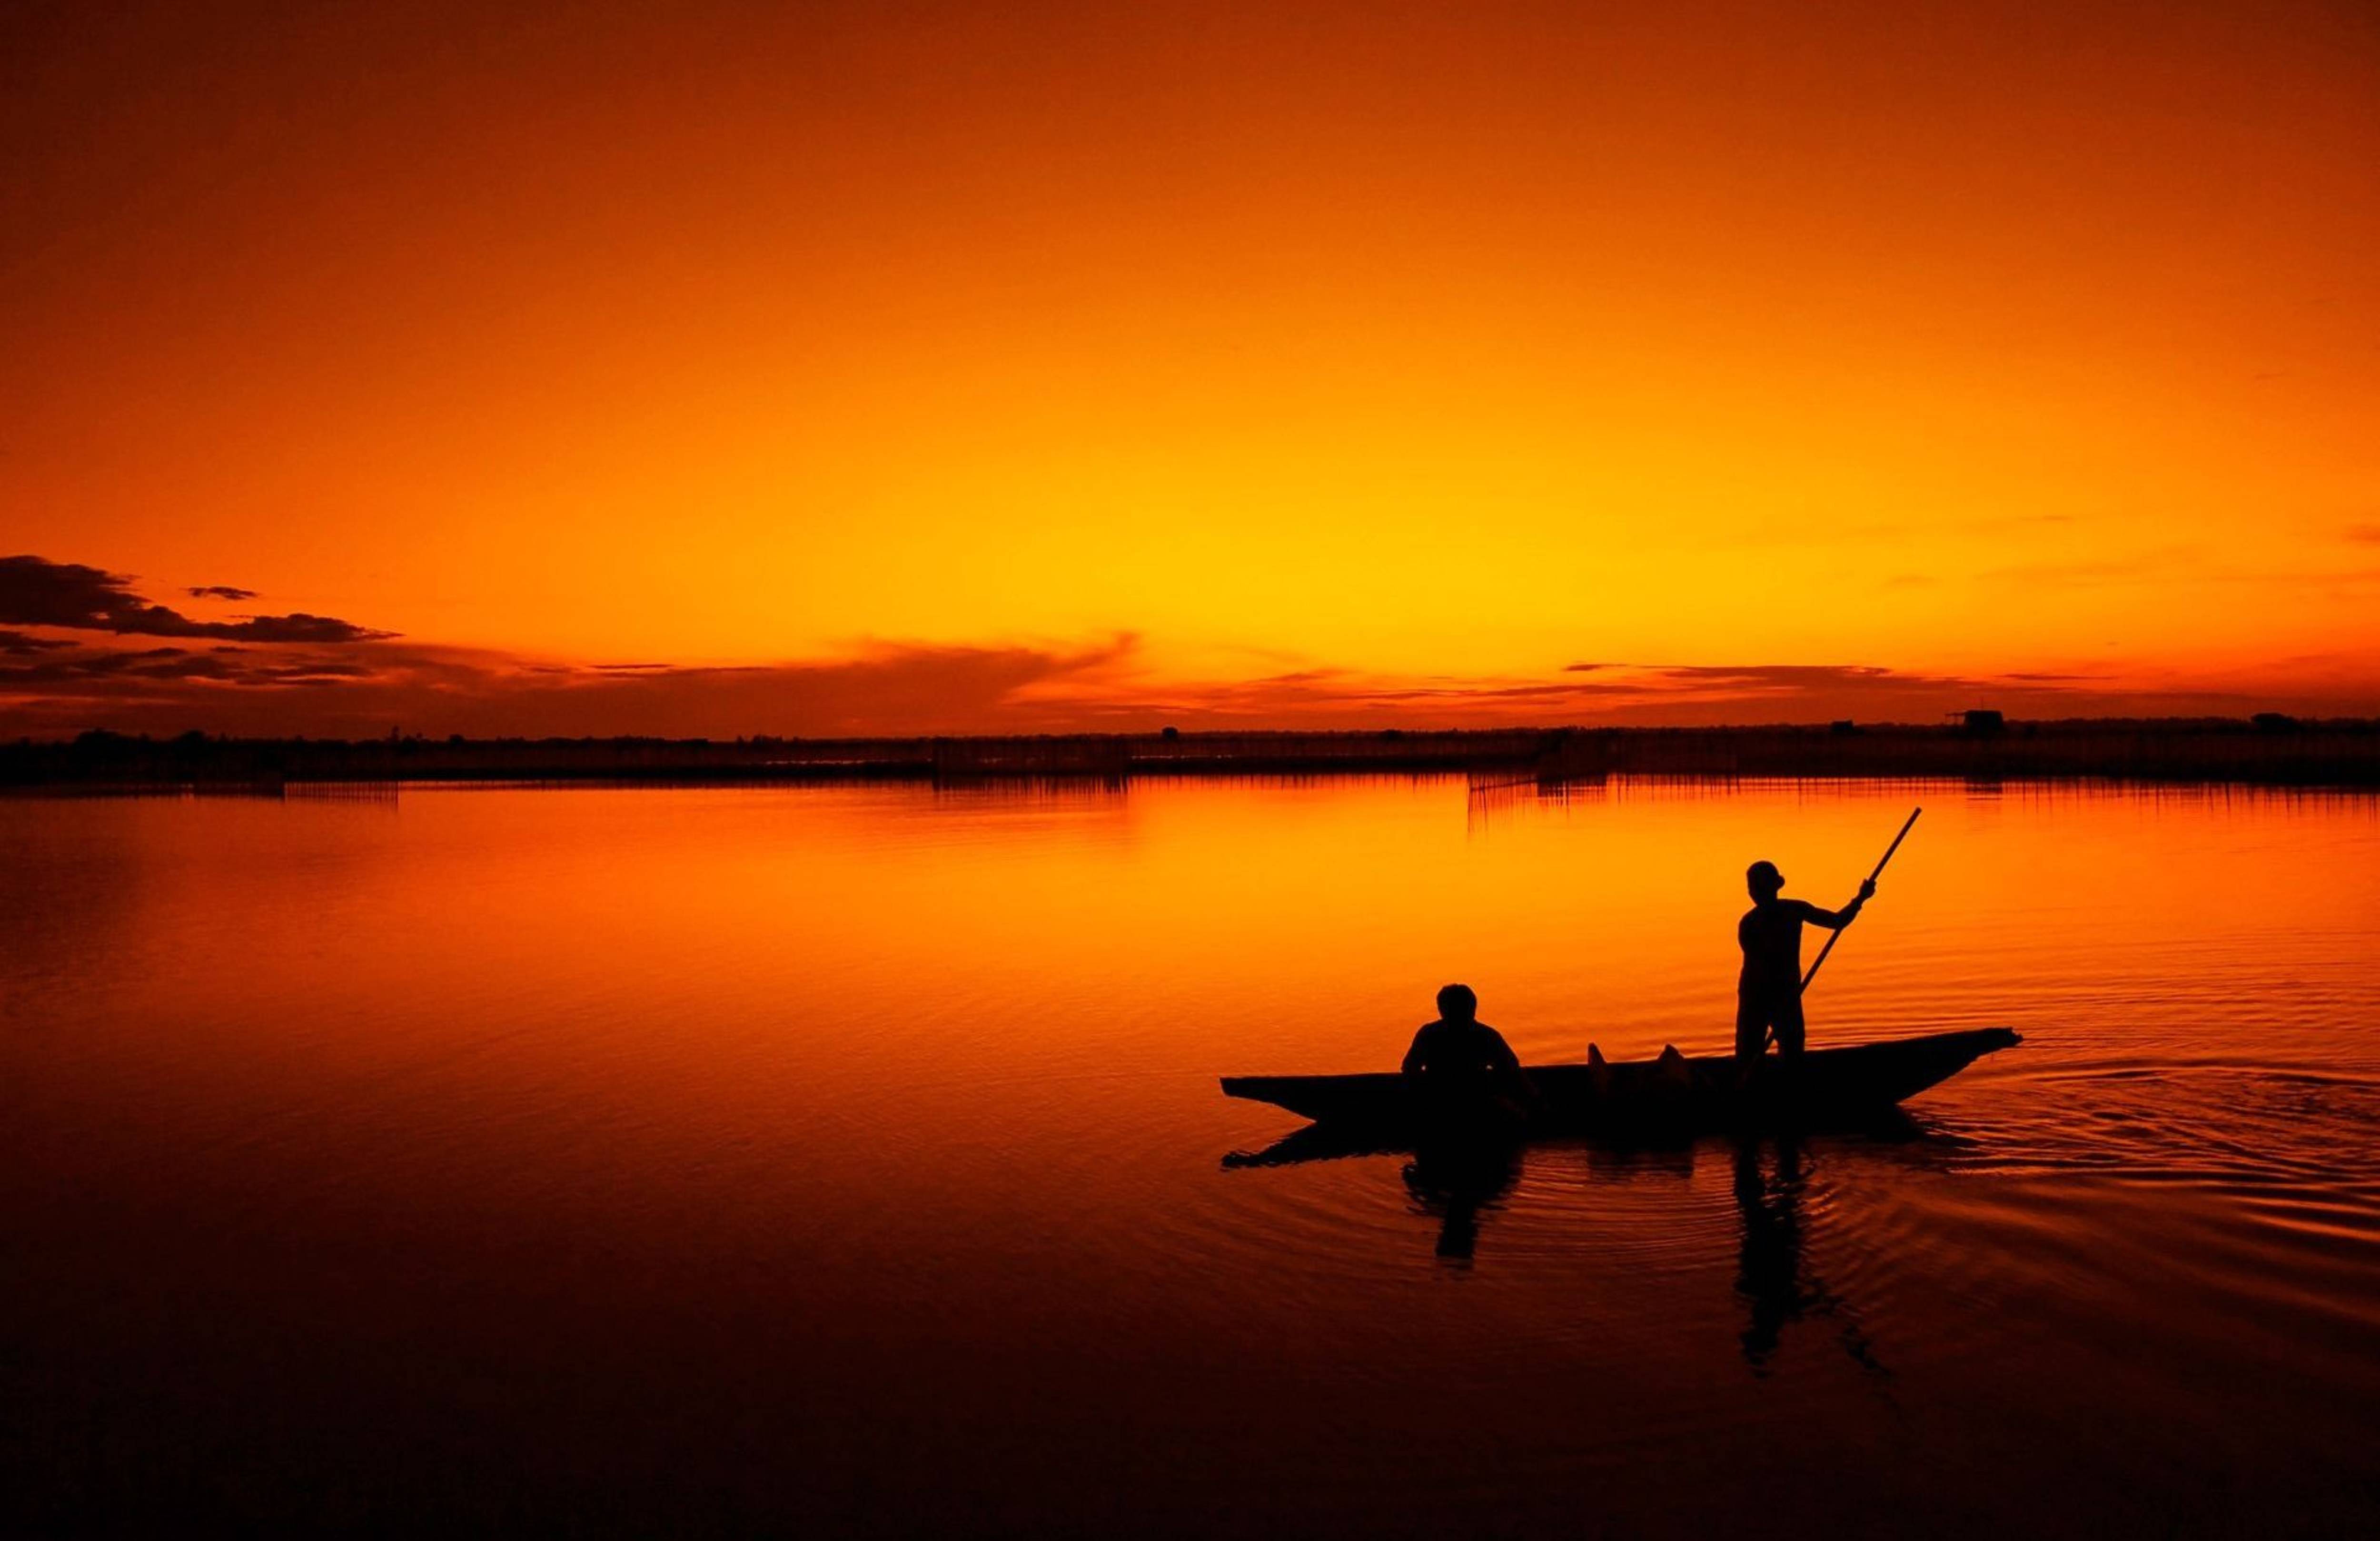
sunset, boat, sea, people, sky, boating, canoeing, sunrise, dusk, evening, afterglow, lake, paddle, morning, silhouette, watercraft, loch, kayak, reflection, boats and boating equipment and supplies, red sky at morning, calm, canoe, water sport, watercraft rowing, skiff, backlighting, water transportation, kayaking, sea kayak, heat, dawn, sound, lake district